Hou Jizhen

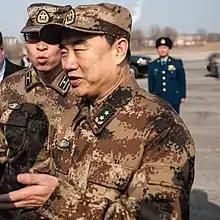
Hou Jizhen in 2014

Hou Jizhen (born November 1951) is a retired lieutenant general ("zhongjiang") of the People's Liberation Army (PLA) who served as chief of staff of the Shenyang Military Region from 2009 to 2014. He was a representative of 17th National Congress of the Chinese Communist Party.